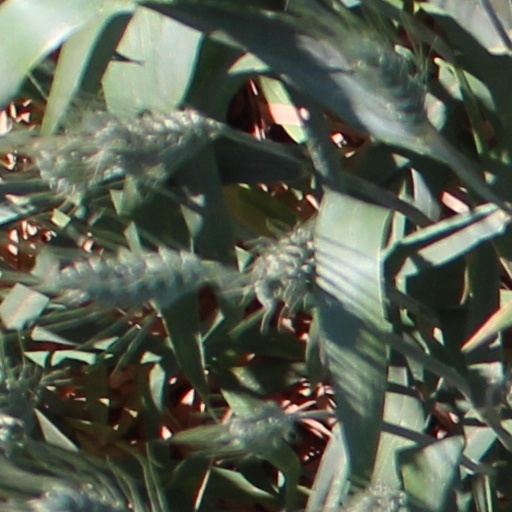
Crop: wheat